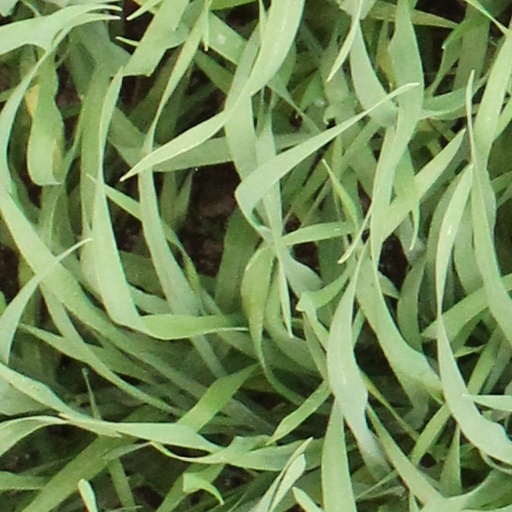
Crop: wheat